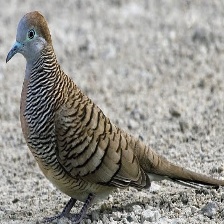
Species: ZEBRA DOVE
Scientific name: GEOPELIA STRIATA